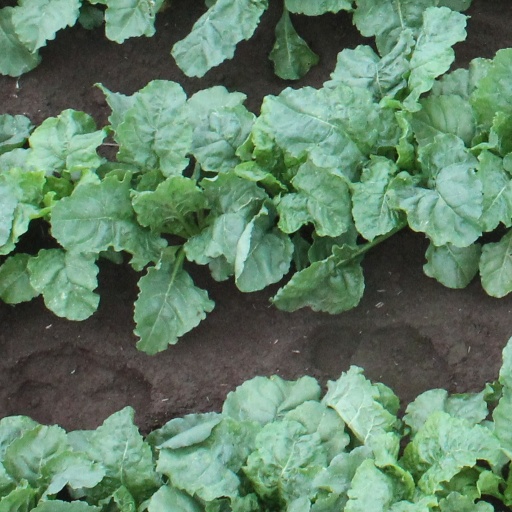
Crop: sugar beet